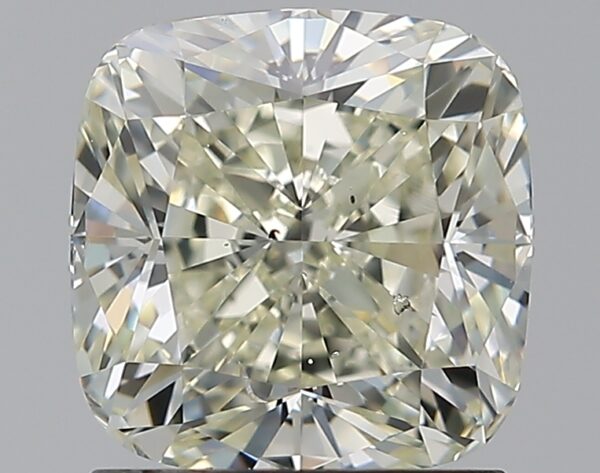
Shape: cushion
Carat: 1.7
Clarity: SI1
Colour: M
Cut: VG
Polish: EX
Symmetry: EX
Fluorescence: ST
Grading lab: GIA
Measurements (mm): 6.64 x 6.57 x 4.58